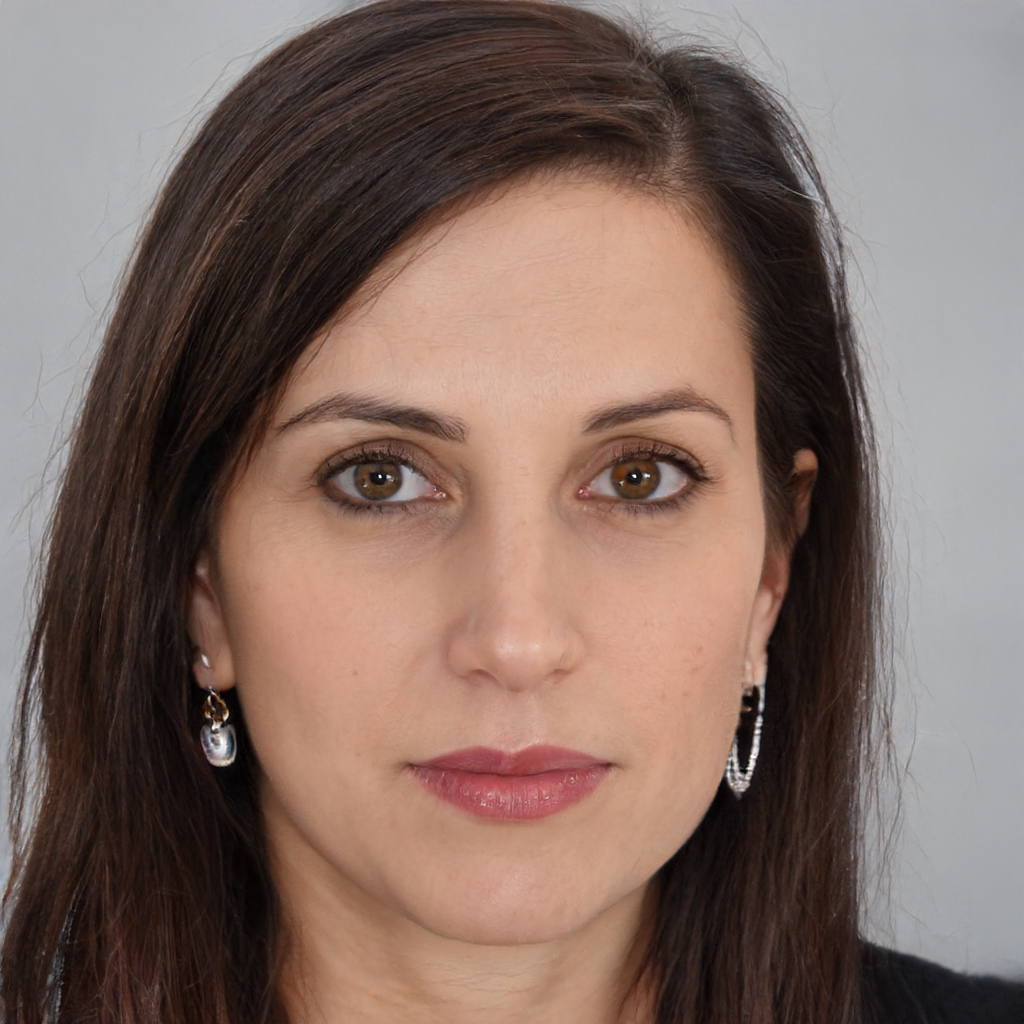
Gender: Female